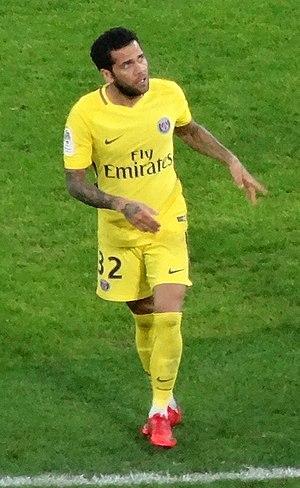
Daniel Alves da Silva dit Dani Alves, également appelé Daniel au Brésil, né le 6 mai 1983 à Juazeiro, ville du nord de l'État de Bahia au Brésil, est un footballeur international brésilien évoluant comme arrière droit au São Paulo FC.